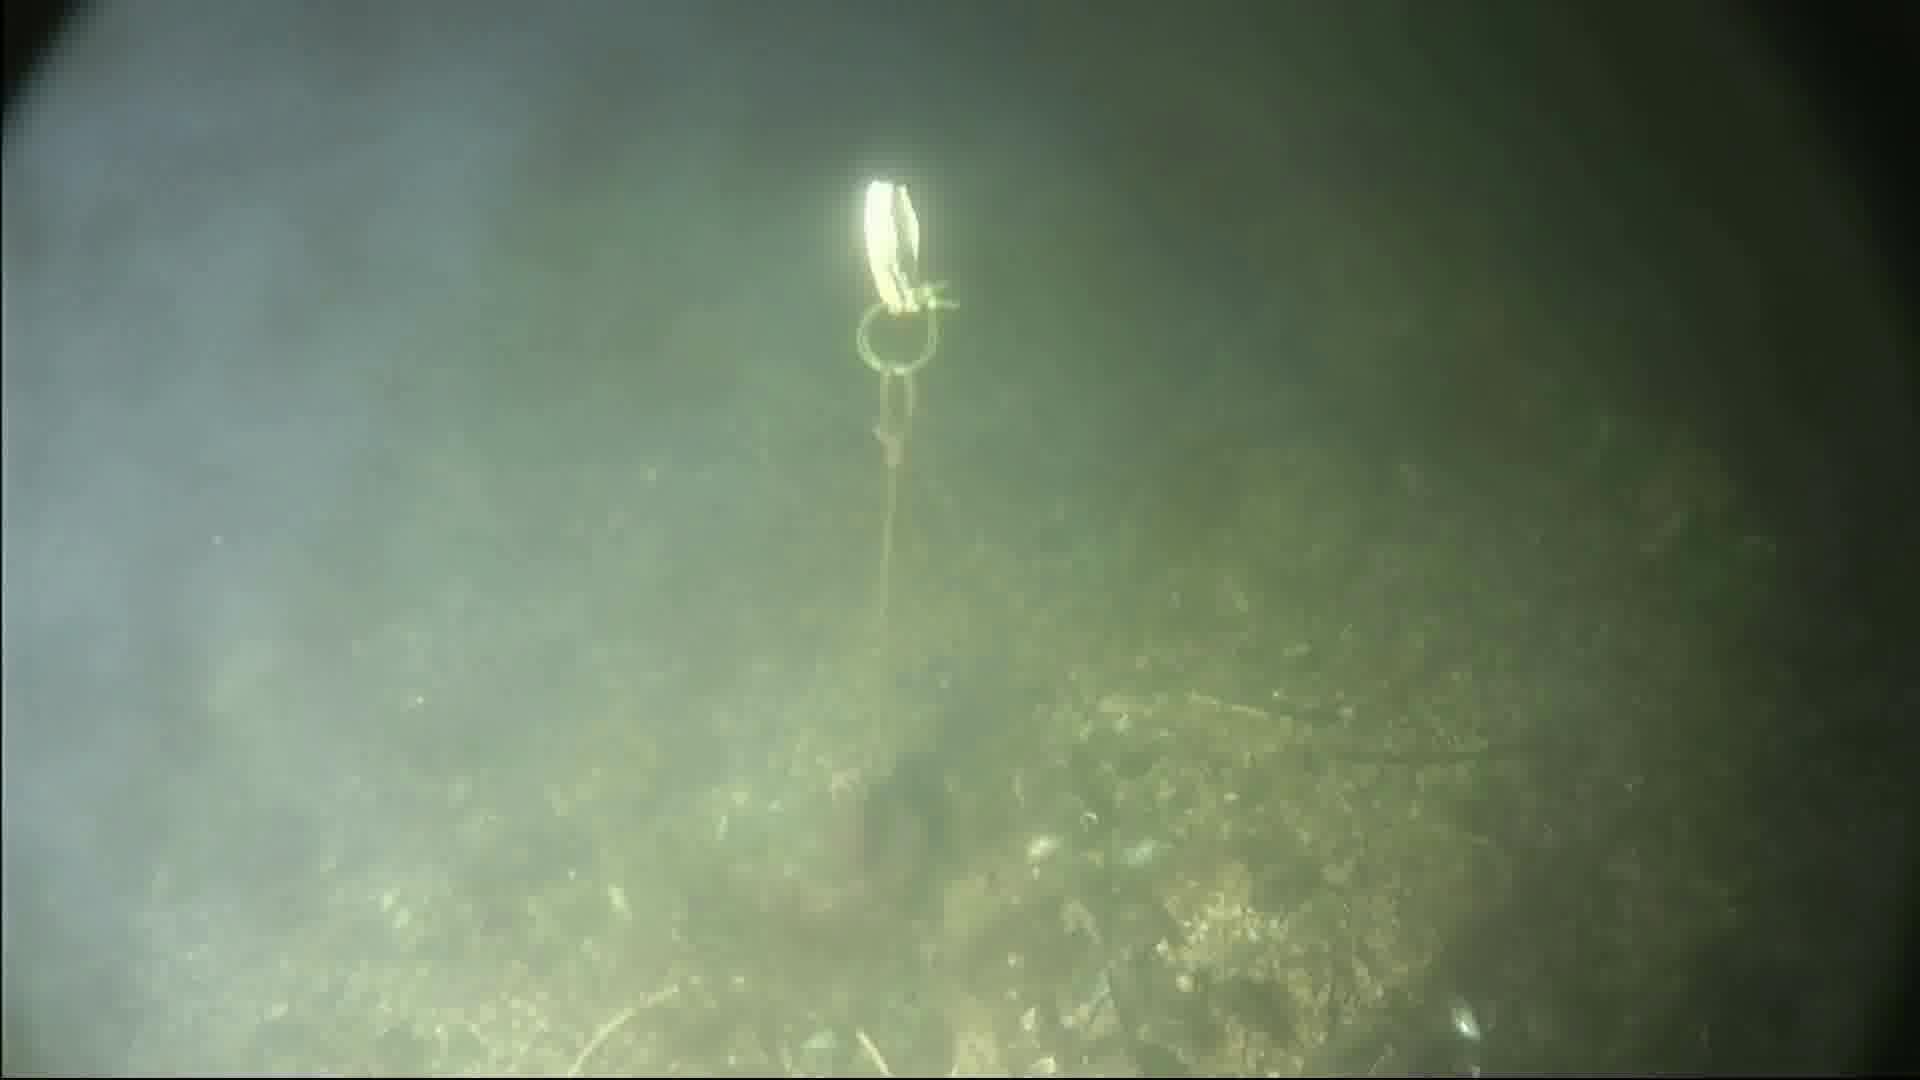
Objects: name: crab